Fran Carlton

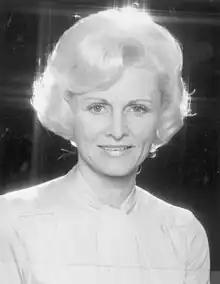
Carlton in 1976

Fran Carlton (born January 19, 1936) is an American politician. She served as a Democratic member for the 39th and 41st district of the Florida House of Representatives.